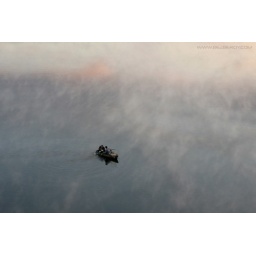
This shot was taken from the bridge over Sozh river in Gomel region... early in the July morning....